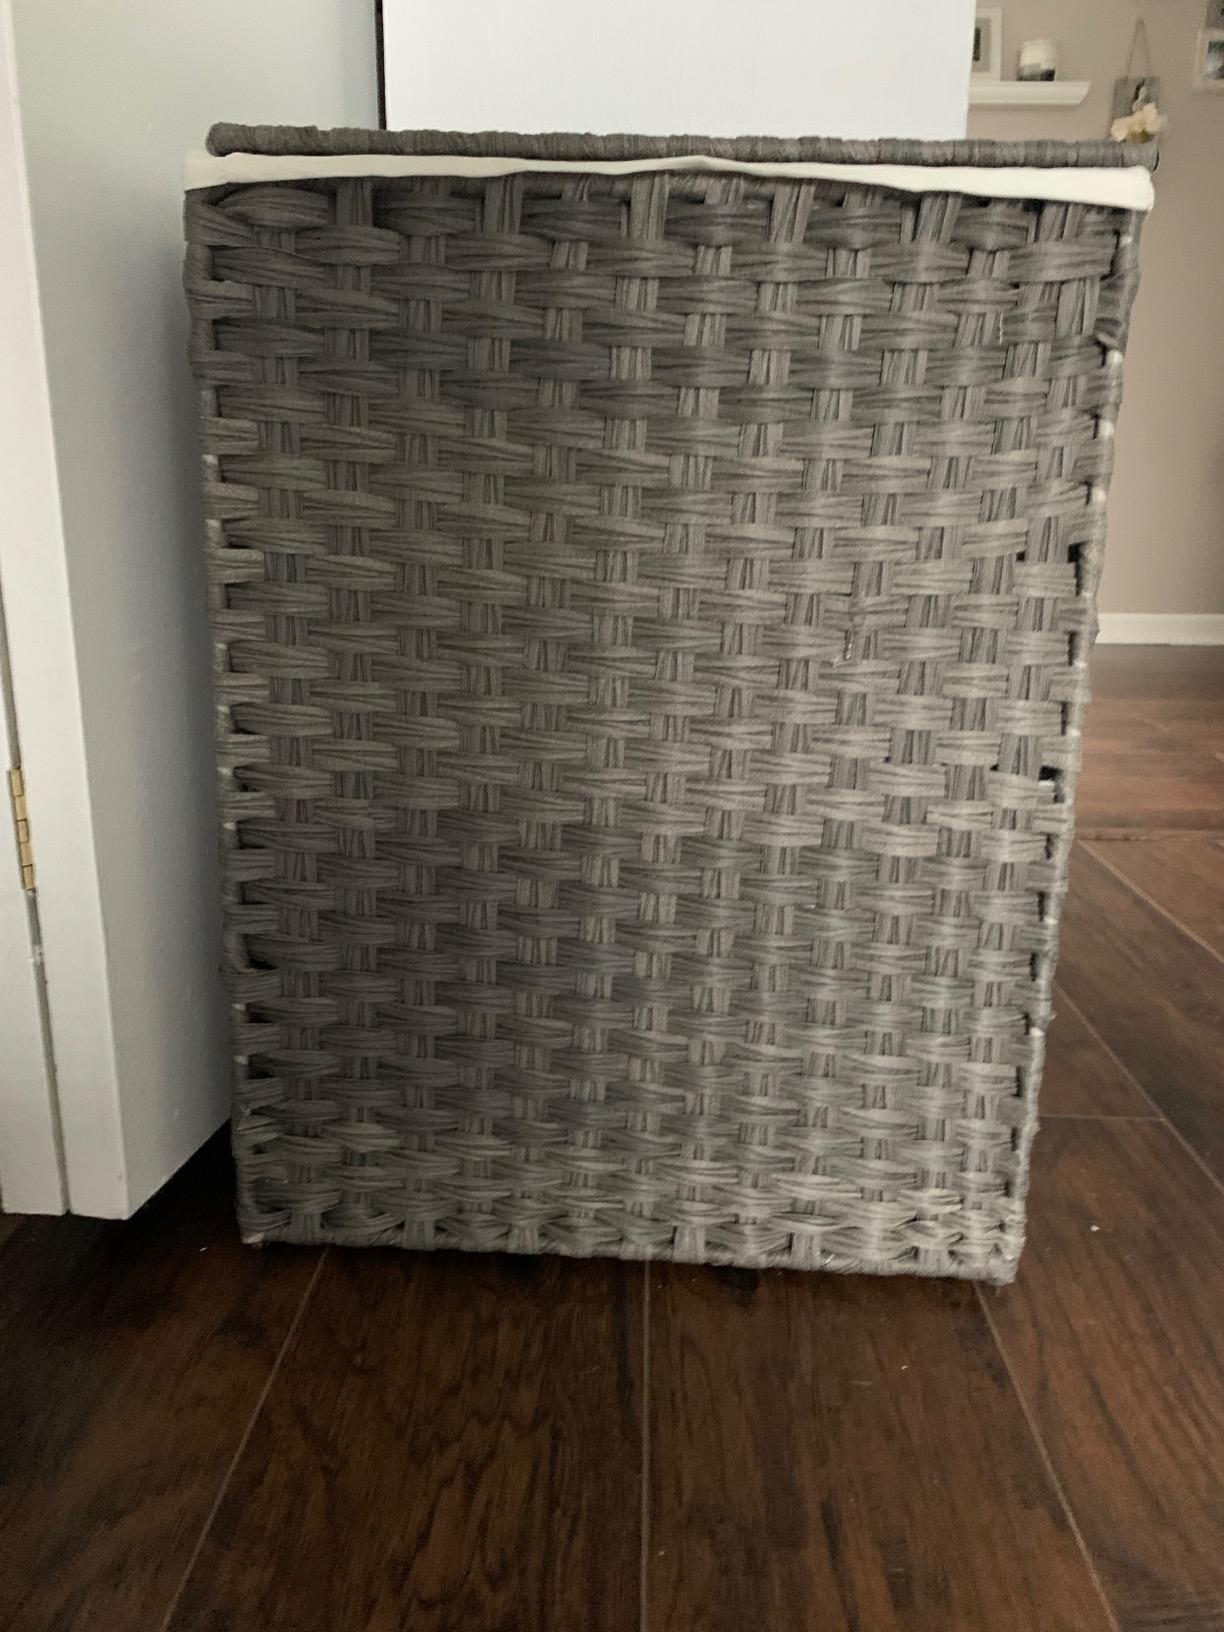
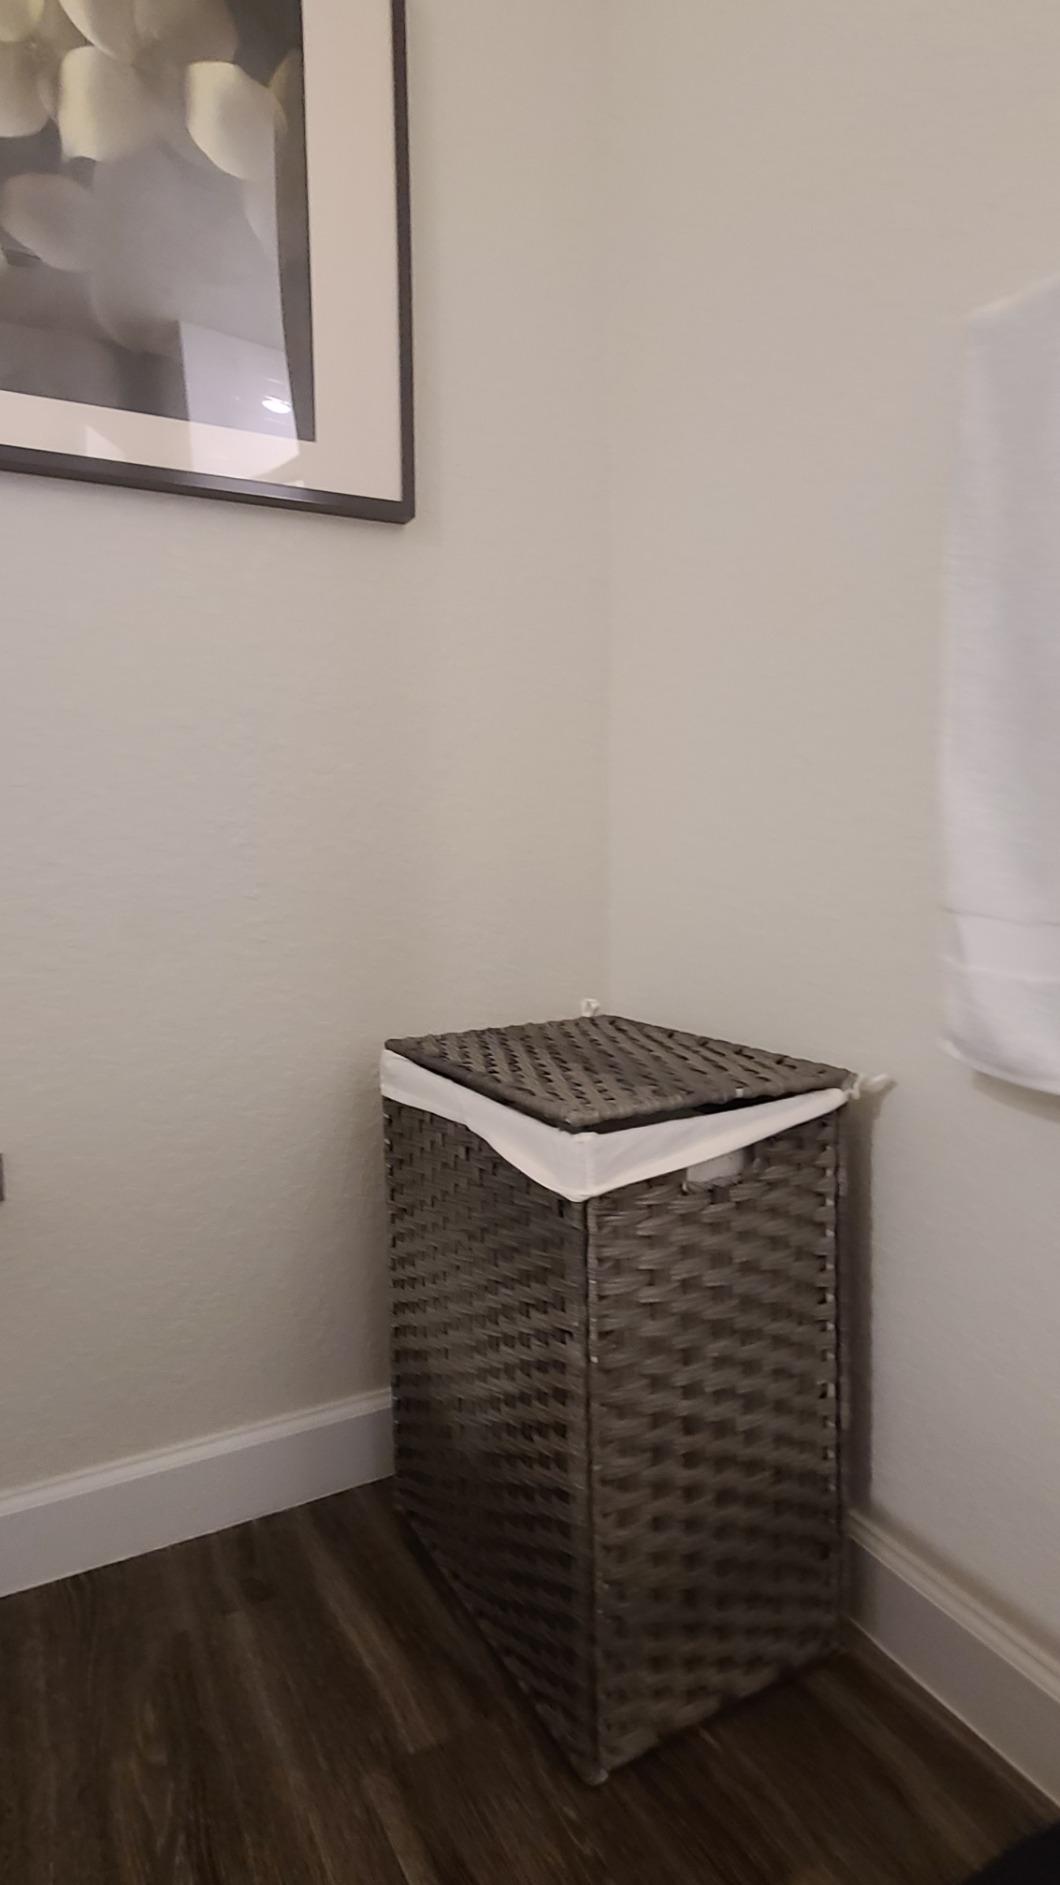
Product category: items_hamper
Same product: yes